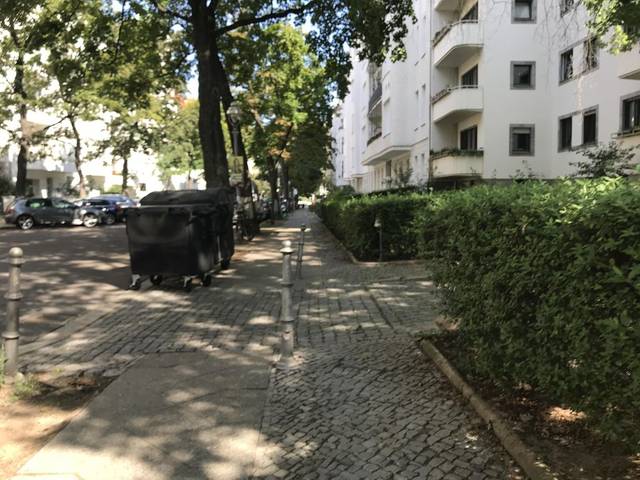
Region: Germany
Coordinates: 52.49, 13.327